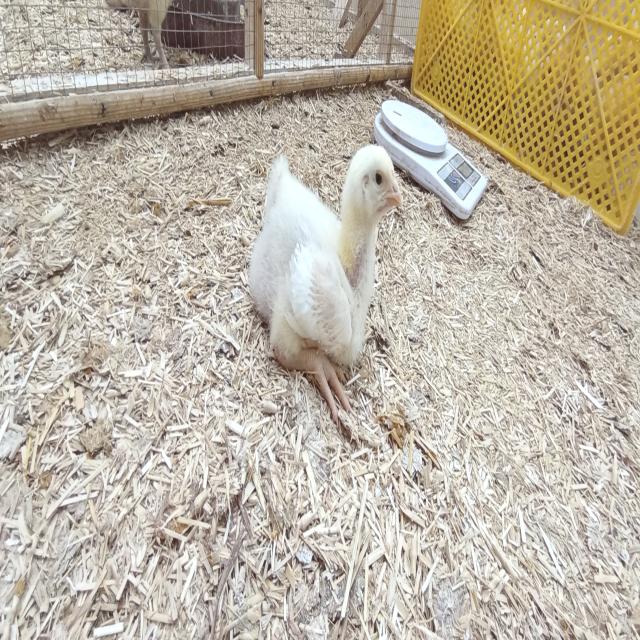
Weight: 386 g